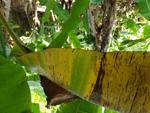
Label: segatoka